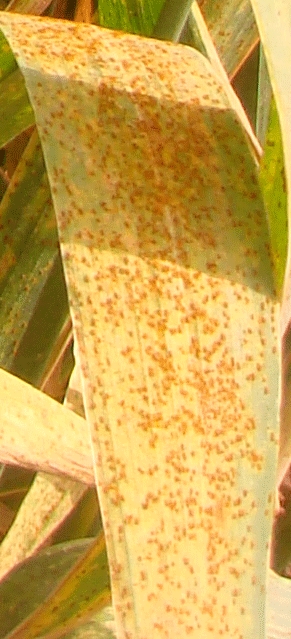
Label: Wheat___Brown_Rust